Sport in Germany

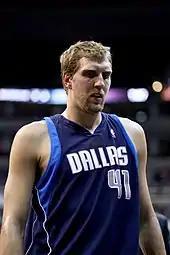
Dirk Nowitzki

Together with football, hockey and handball, basketball in Germany is among the most popular spectator sports.. The Basketball Bundesliga is the highest level league of professional club basketball in Germany.